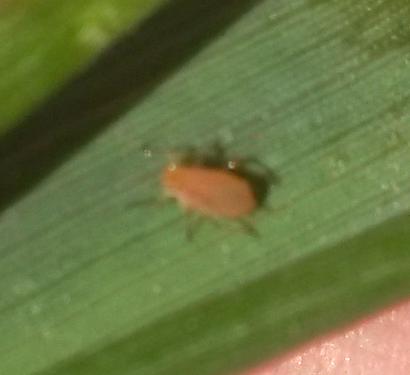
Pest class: english_grain_aphid